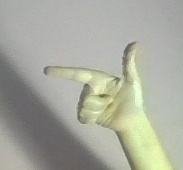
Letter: yaa